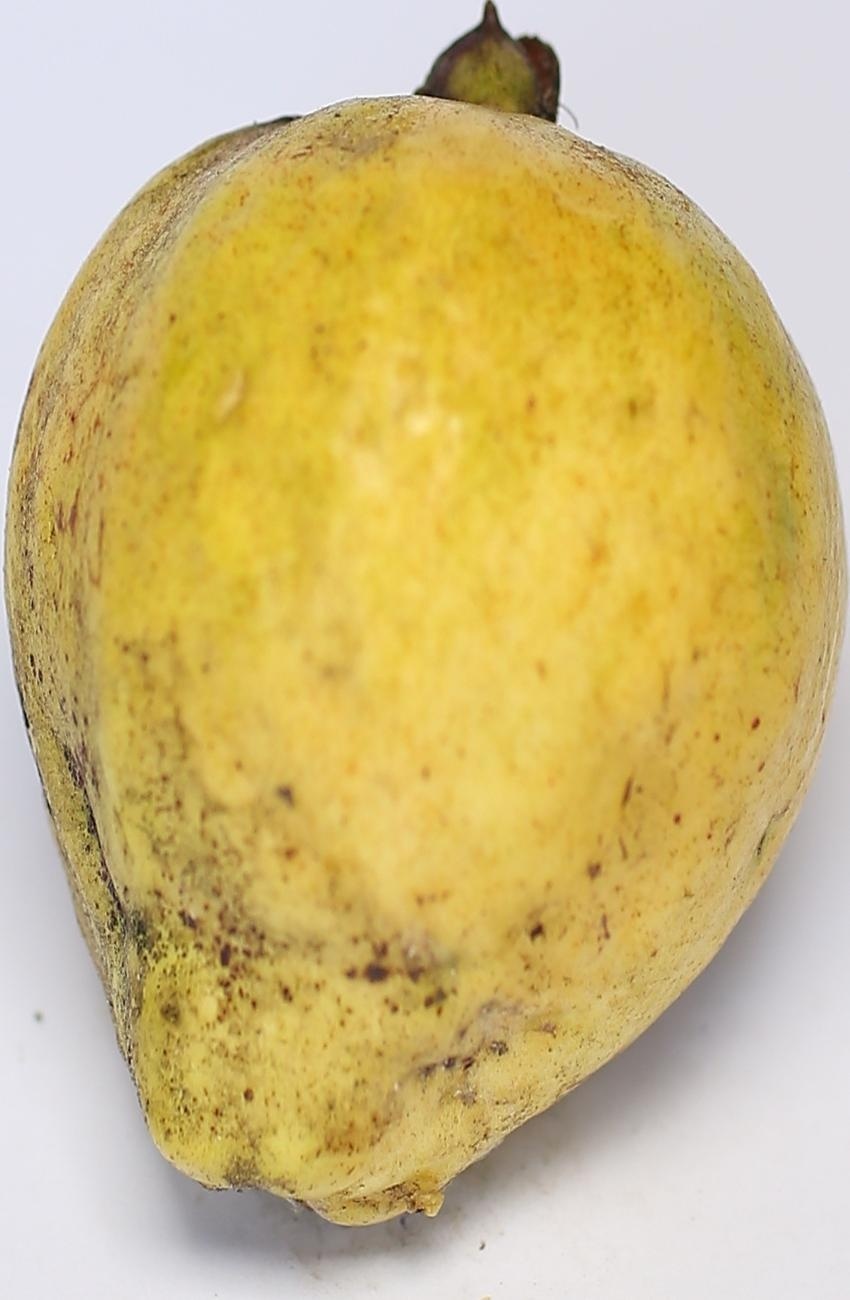
Maturity: ripe
Variety: riyali